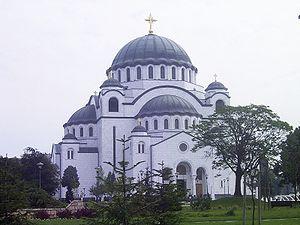
La Serbie /sɛʁ.bi/, en forme longue la république de Serbie, en serbe : Srbija /sř̩.bi.ja/ et Republika Srbija, en serbe en écriture cyrillique : Сpбија et Република Сpбија, est un État des Balkans occidentaux et de l’Europe du Sud, parfois située en Europe centrale ; son régime politique est de type démocratie parlementaire monocamérale. La Serbie est frontalière de la Roumanie à l'est-nord-est, de la Bulgarie au sud-est, de la Macédoine du Nord au sud-sud-est, du Kosovo au sud, du Monténégro au sud-ouest, de la Bosnie-Herzégovine à l'ouest, de la Croatie au nord-ouest et de la Hongrie au nord-nord-ouest. Sa capitale est Belgrade.
L’Église orthodoxe serbe ou Patriarcat de Serbie est une juridiction autocéphale canonique de l'Église orthodoxe.